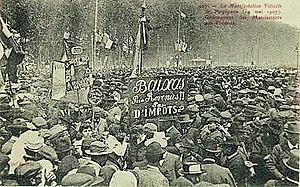
Regroupement des manifestants de Perpignan aux Platanes
Le collioure est un vin d'appellation d'origine contrôlée produit dans un vignoble de 330 hectares sur les communes de Banyuls-sur-Mer, Cerbère, Collioure et Port-Vendres dans les Pyrénées-Orientales.
Le muscat de Rivesaltes est un vin doux naturel d'appellation d'origine contrôlée produit dans 89 communes du département français des Pyrénées-Orientales et 9 communes du département de l'Aude, en région Occitanie.
Baixas est une commune française située dans le département des Pyrénées-Orientales, en région Occitanie.